Psychopathography of Adolf Hitler

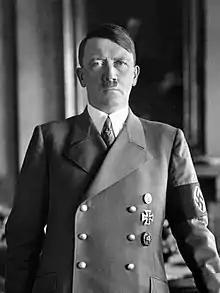
Portrait of Adolf Hitler, 1938

Psychopathography of Adolf Hitler is an umbrella term for psychiatric (pathographic, psychobiographic) literature that deals with the hypothesis that Adolf Hitler, the leader of Nazi Germany, was mentally ill, although Hitler was never diagnosed with any mental illnesses during his lifetime. Hitler has often been associated with mental disorders such as bipolar disorder, schizophrenia, and psychopathy, both during his lifetime and after his death. Psychiatrists and psychoanalysts who have diagnosed Hitler as having mental disturbance include well-known figures such as Walter C. Langer and Erich Fromm. Other researchers, such as Fritz Redlich, have concluded that Hitler probably did not have these disorders.